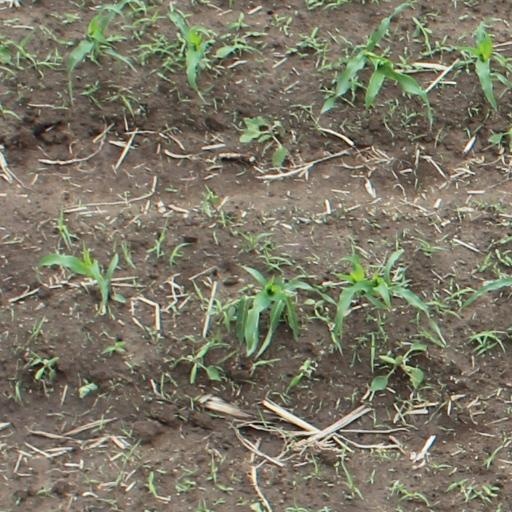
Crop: maize; corn